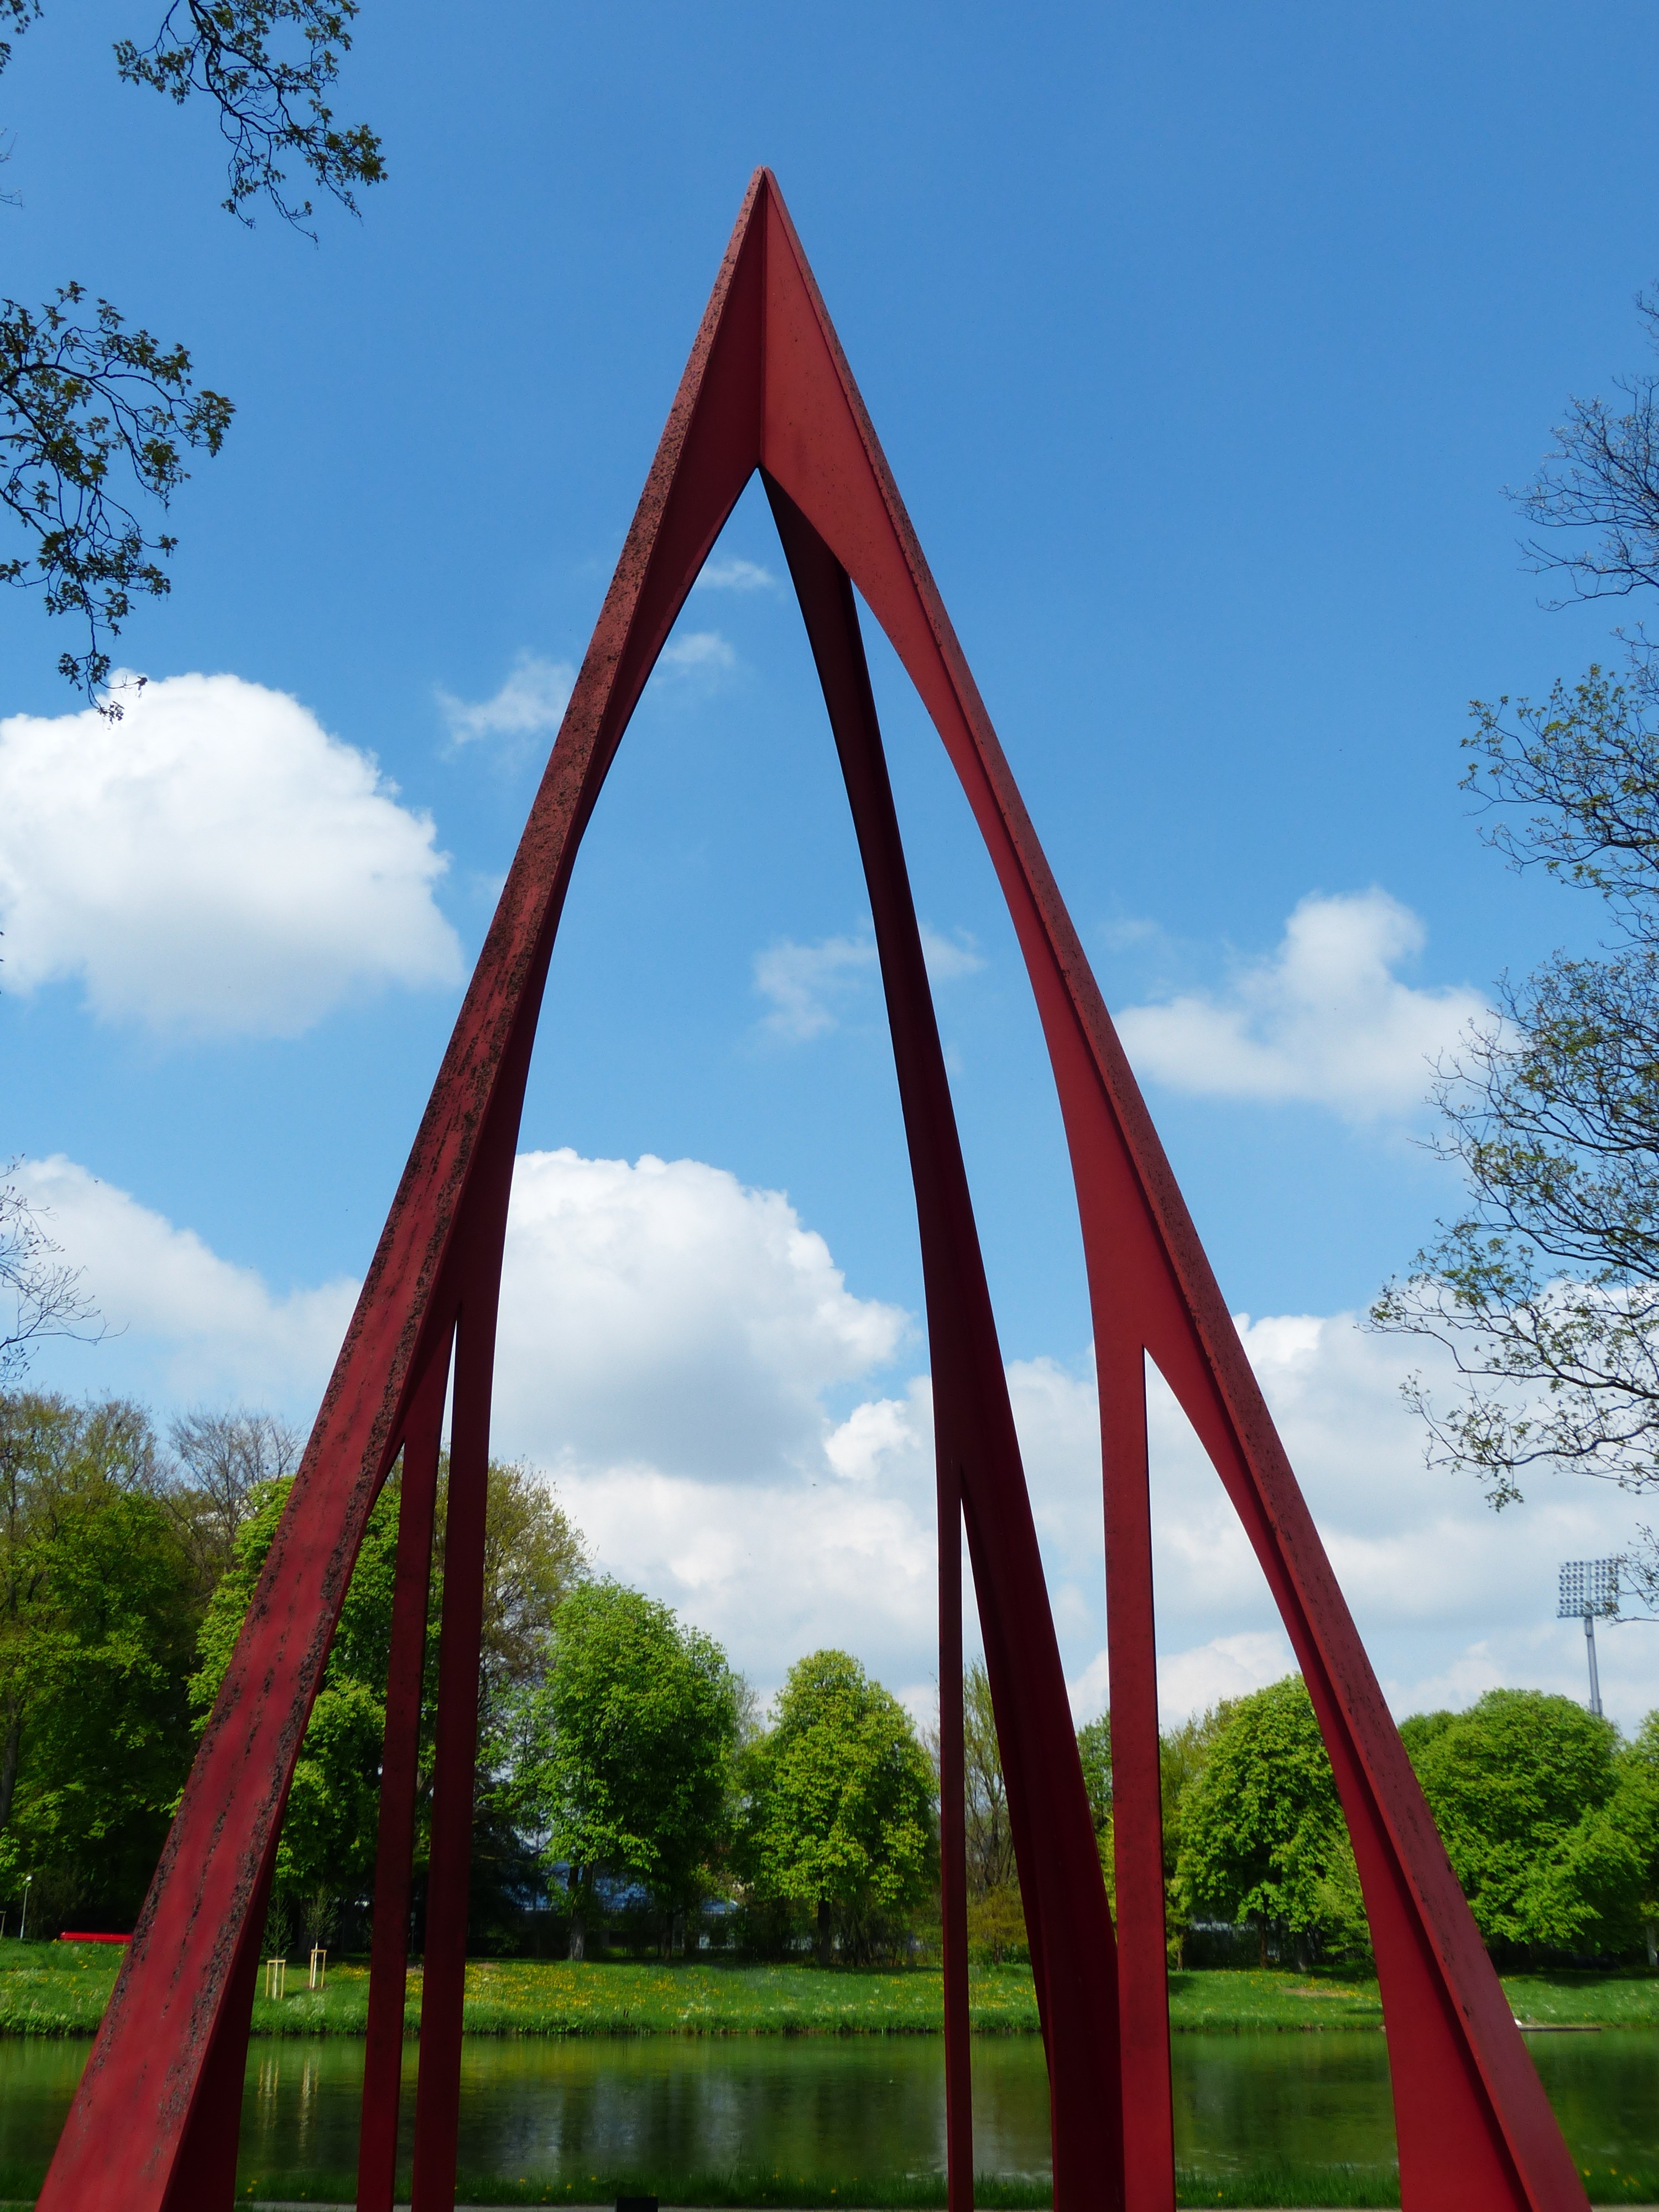
tree, abstract, architecture, bridge, flower, arch, red, park, metal, landmark, rocket, artwork, art, iron, pointed, ulm